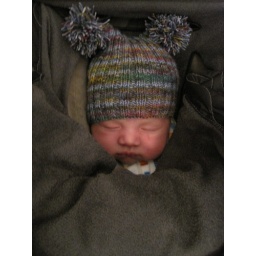
Henry in his cute hat